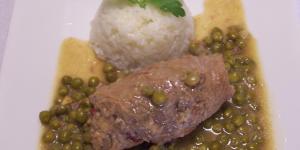
filete relleno con tocino y morron